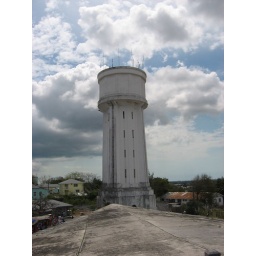
famous water tower in Nassau